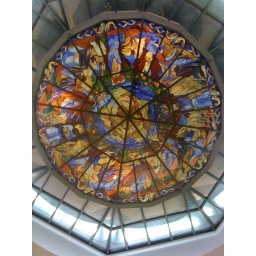
Stained glass in a building